Gloucester Shire

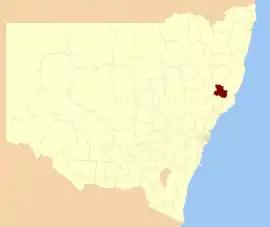
Location in New South Wales

Gloucester Shire was a local government area in the Mid North Coast and Upper Hunter regions of New South Wales, Australia. The Shire was situated adjacent to the Bucketts Way and the North Coast railway line.